Trail riding

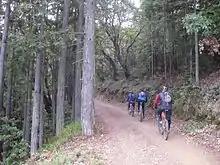
Mountain biking on Mount Tamalpais, California, USA

Mount Tamalpais, California, USA, and the surrounding areas in Marin County, California are recognized as the birthplace of mountain biking. In the 1970s, mountain biking pioneers such as Gary Fisher, Otis Guy, Charlie Kelly and Joe Breeze were active. The 2006 film chronicled their story, solidifying Mount Tamalpais' legendary status as a trail riding destination.